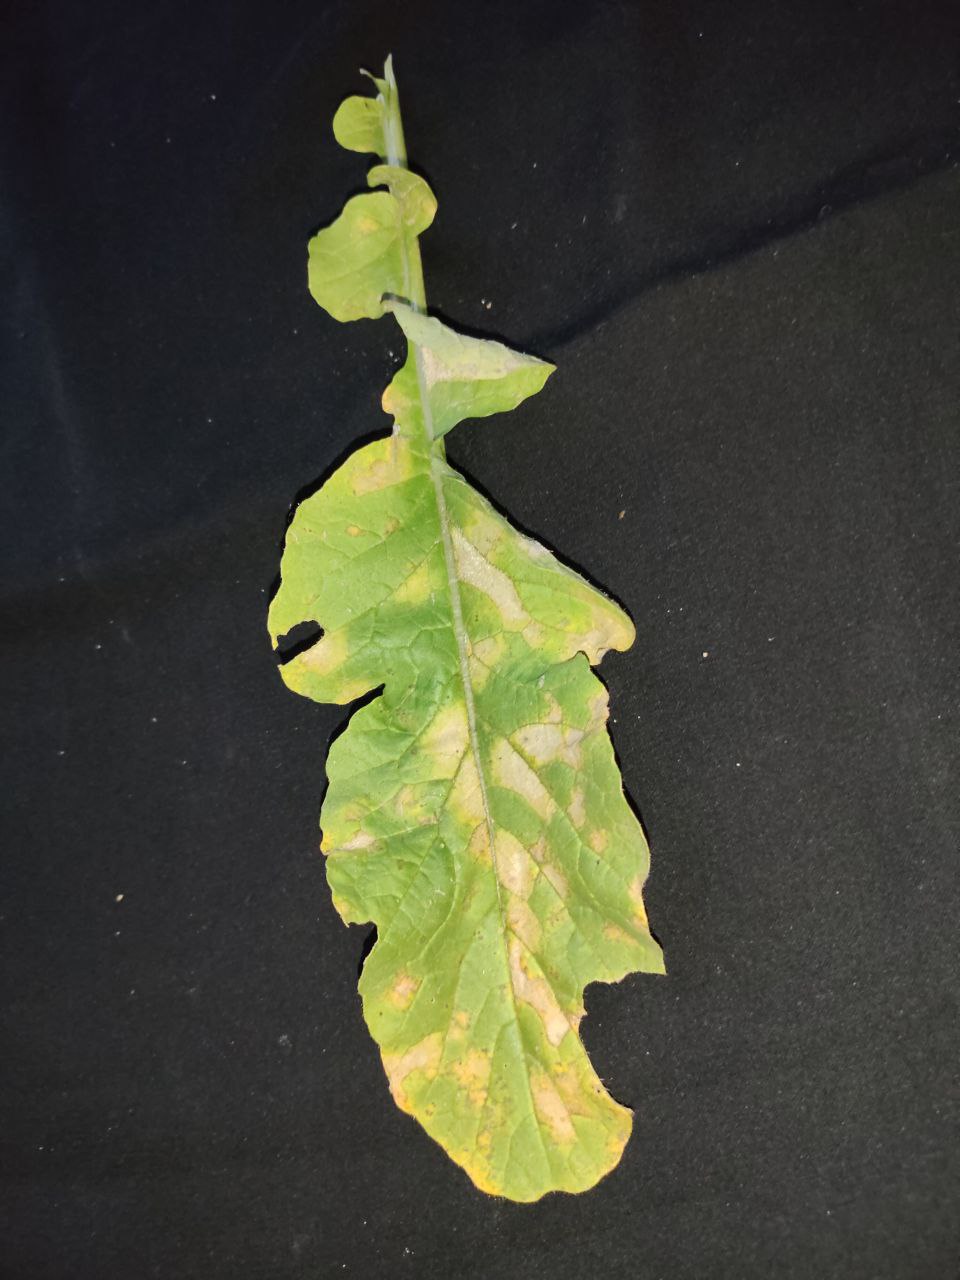
Label: Mosaic virus